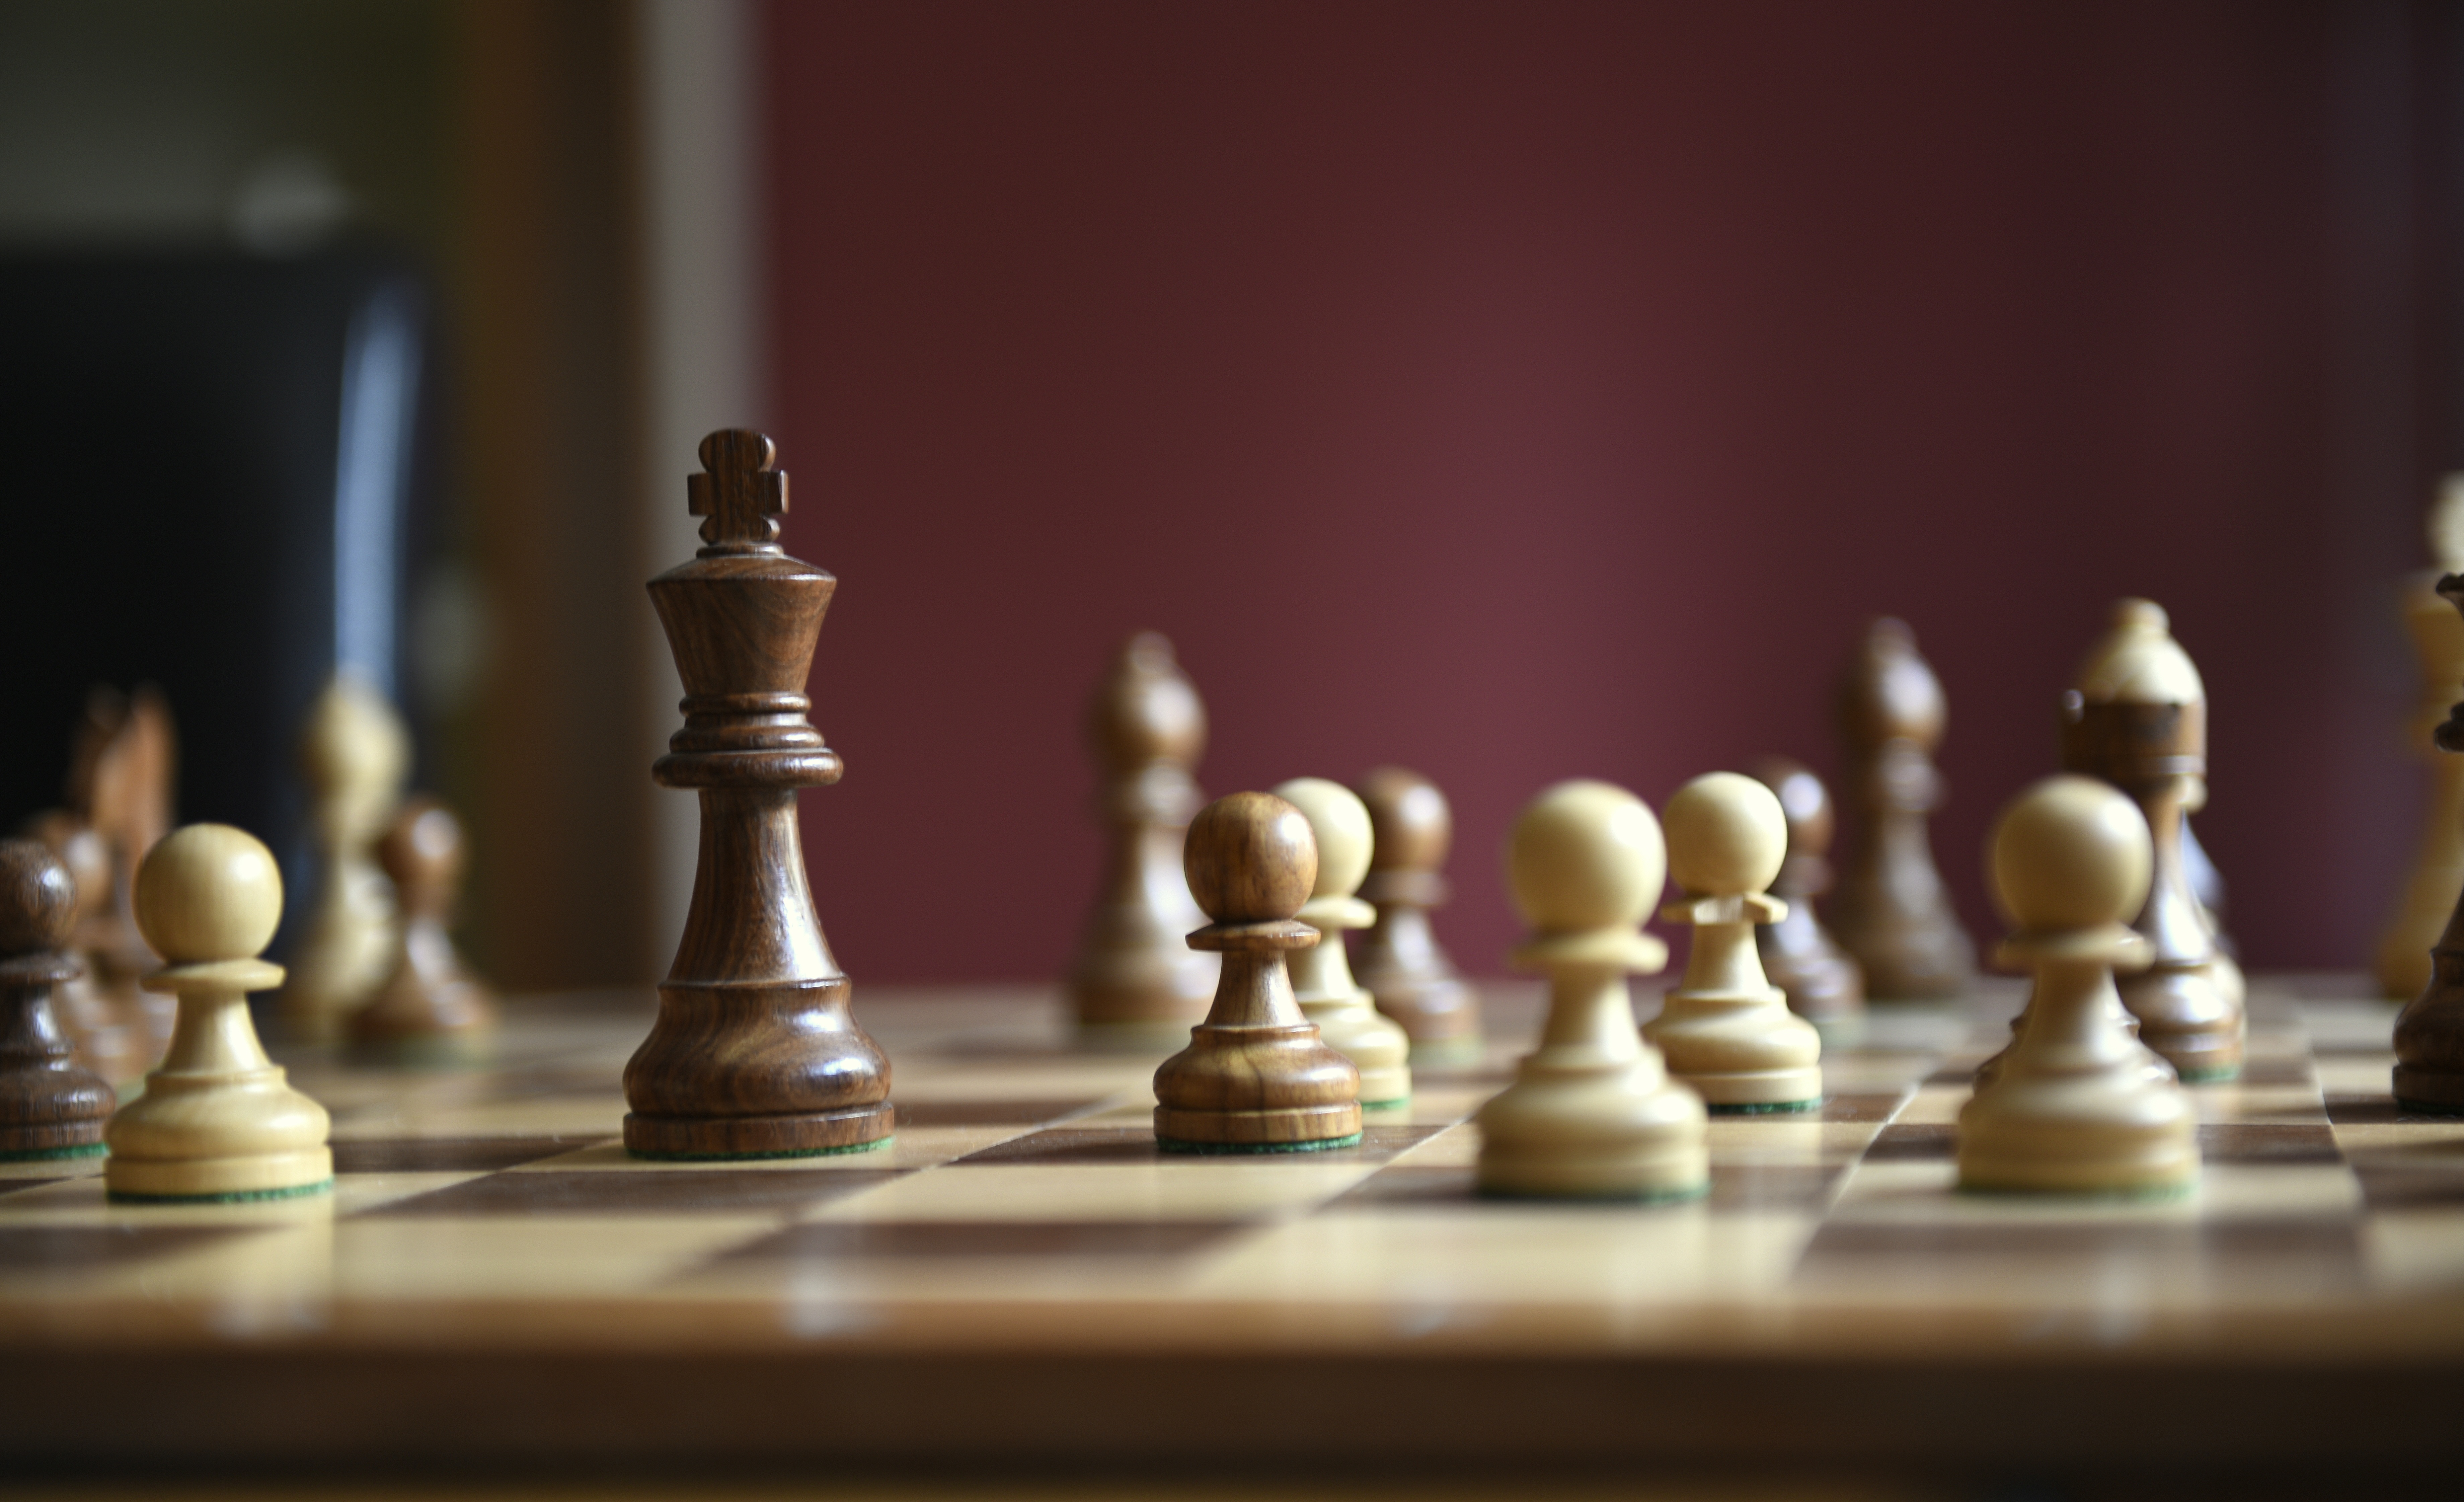
recreation, lady, board game, king, sports, chess, strategy, chessboard, chess piece, games, chess board, chess pieces, chess game, indoor games and sports, tabletop game